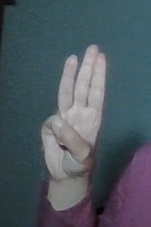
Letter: thaa